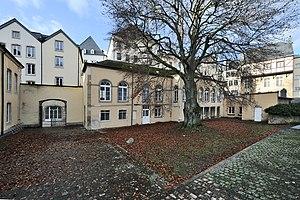
La cour du Musée d'histoire de la ville de Luxembourg, avec un hêtre pourpre remarquable, qui est classé Monument national. Lëtzebuergesch: Den Haff vum Geschichtsmusée vun der Stad Lëtzebuerg mat der bemierkenswäerter Bluttbuch, déi als Monument national klasséiert ass.